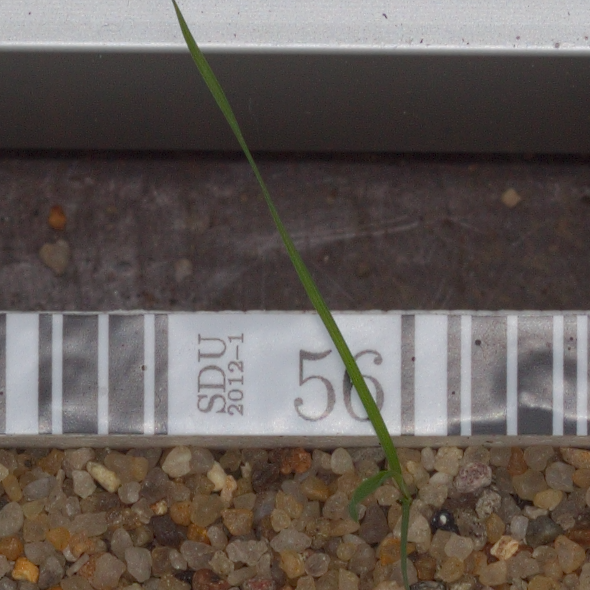
Label: loose_silkybent